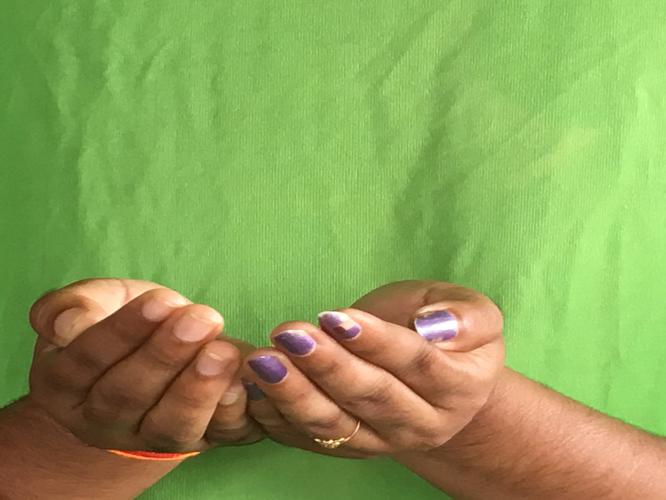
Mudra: Pushpaputa
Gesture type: double_hand